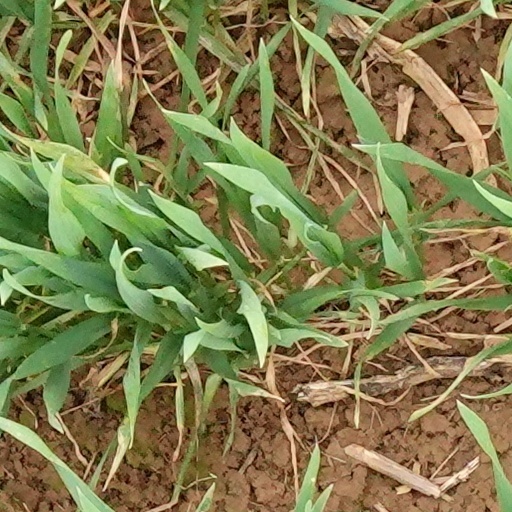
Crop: wheat